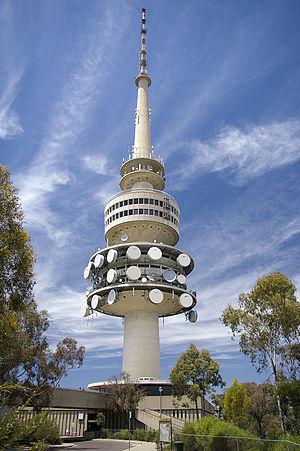
L’architecture australienne, au moins au début de l'histoire du pays, fut influencée par les architectures anglaise et américaine. Au mieux, les architectes australiens cherchaient à être les premiers à importer les nouveaux styles et essayaient de leur donner des caractères locaux. L'architecture australienne contemporaine post-seconde Guerre mondiale reflète le multiculturalisme de la société australienne et lui donne une identité émergente multifactorielle.